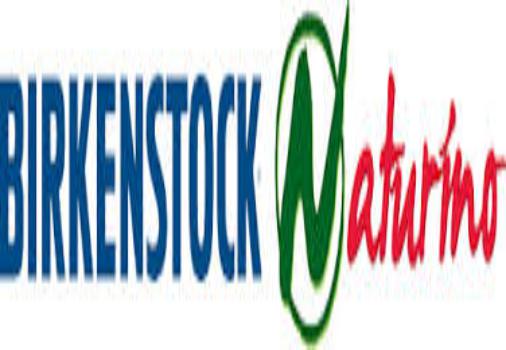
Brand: Birkenstock
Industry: Clothes